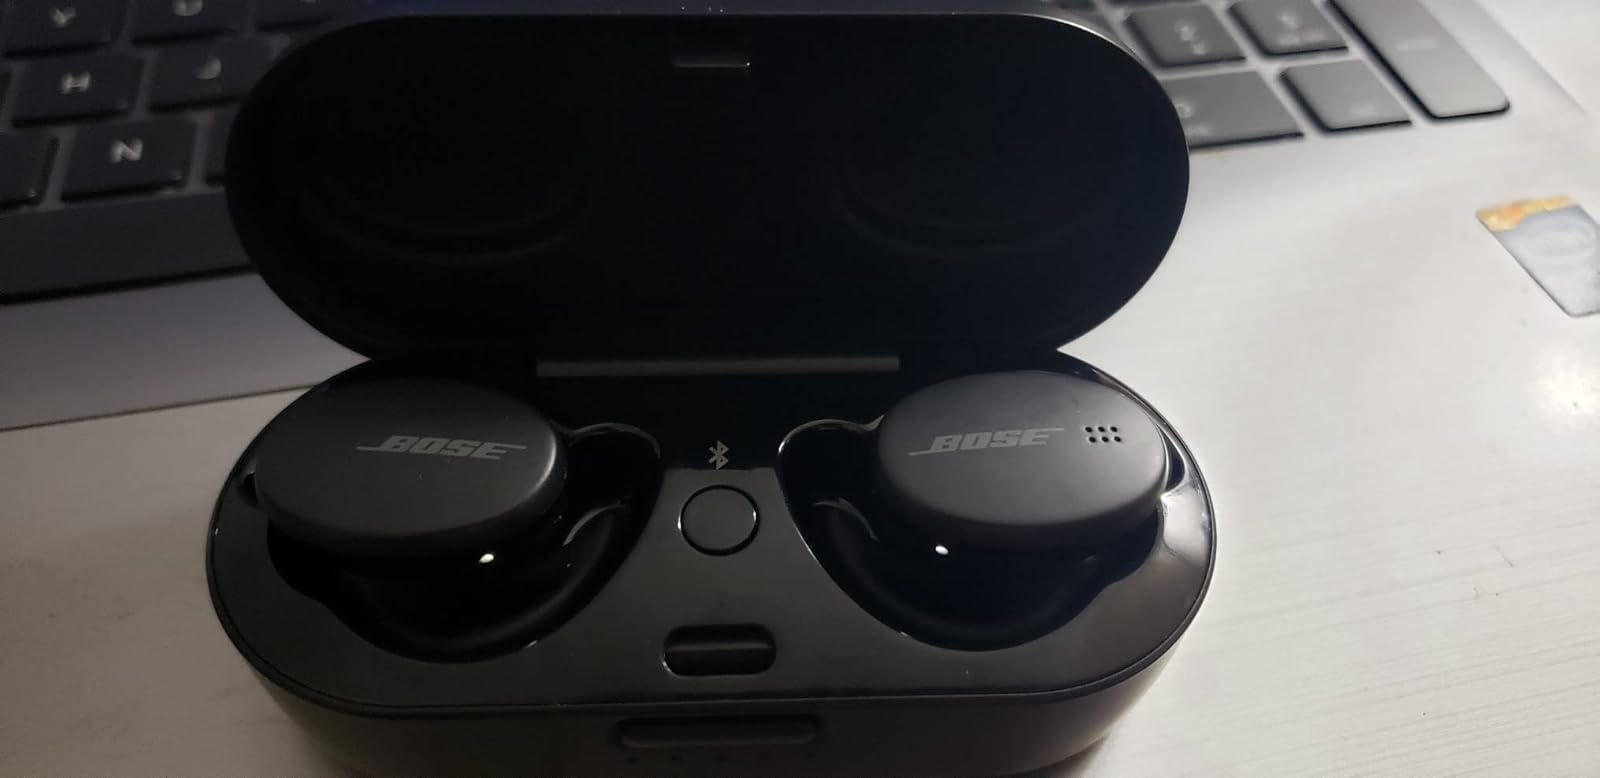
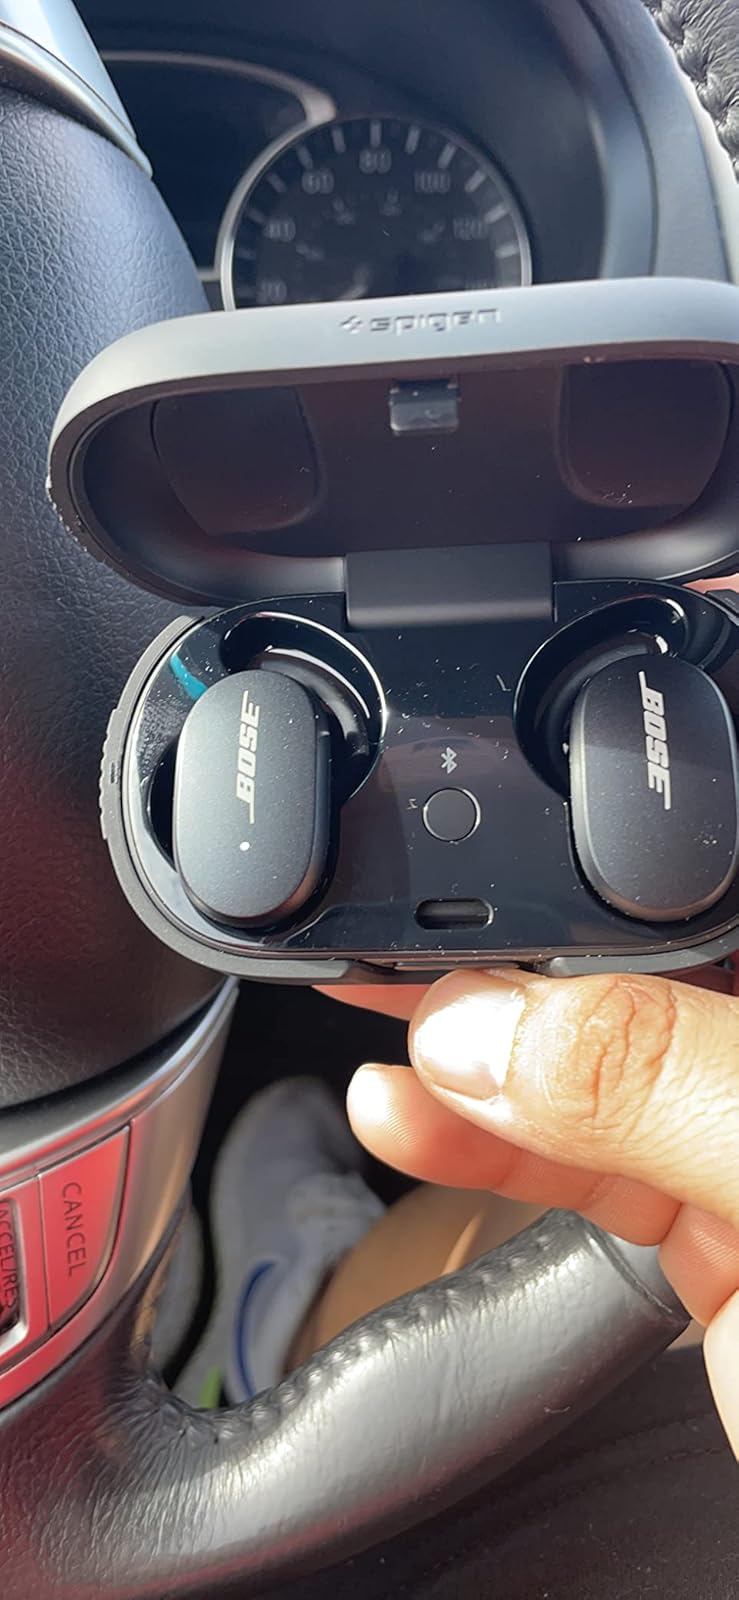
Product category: earbuds
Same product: no